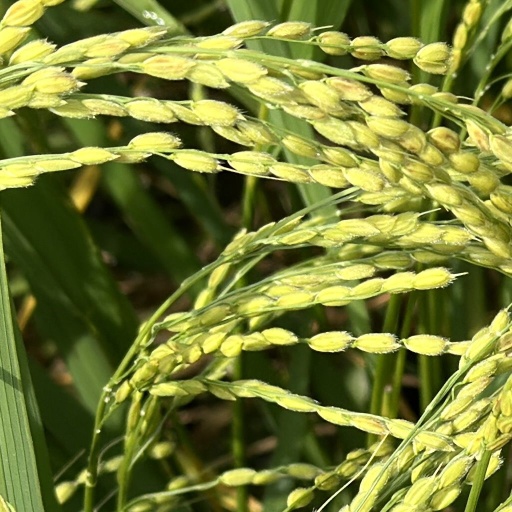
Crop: rice